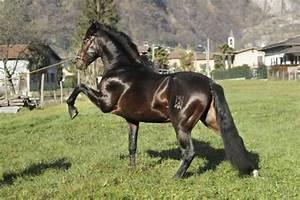
horse